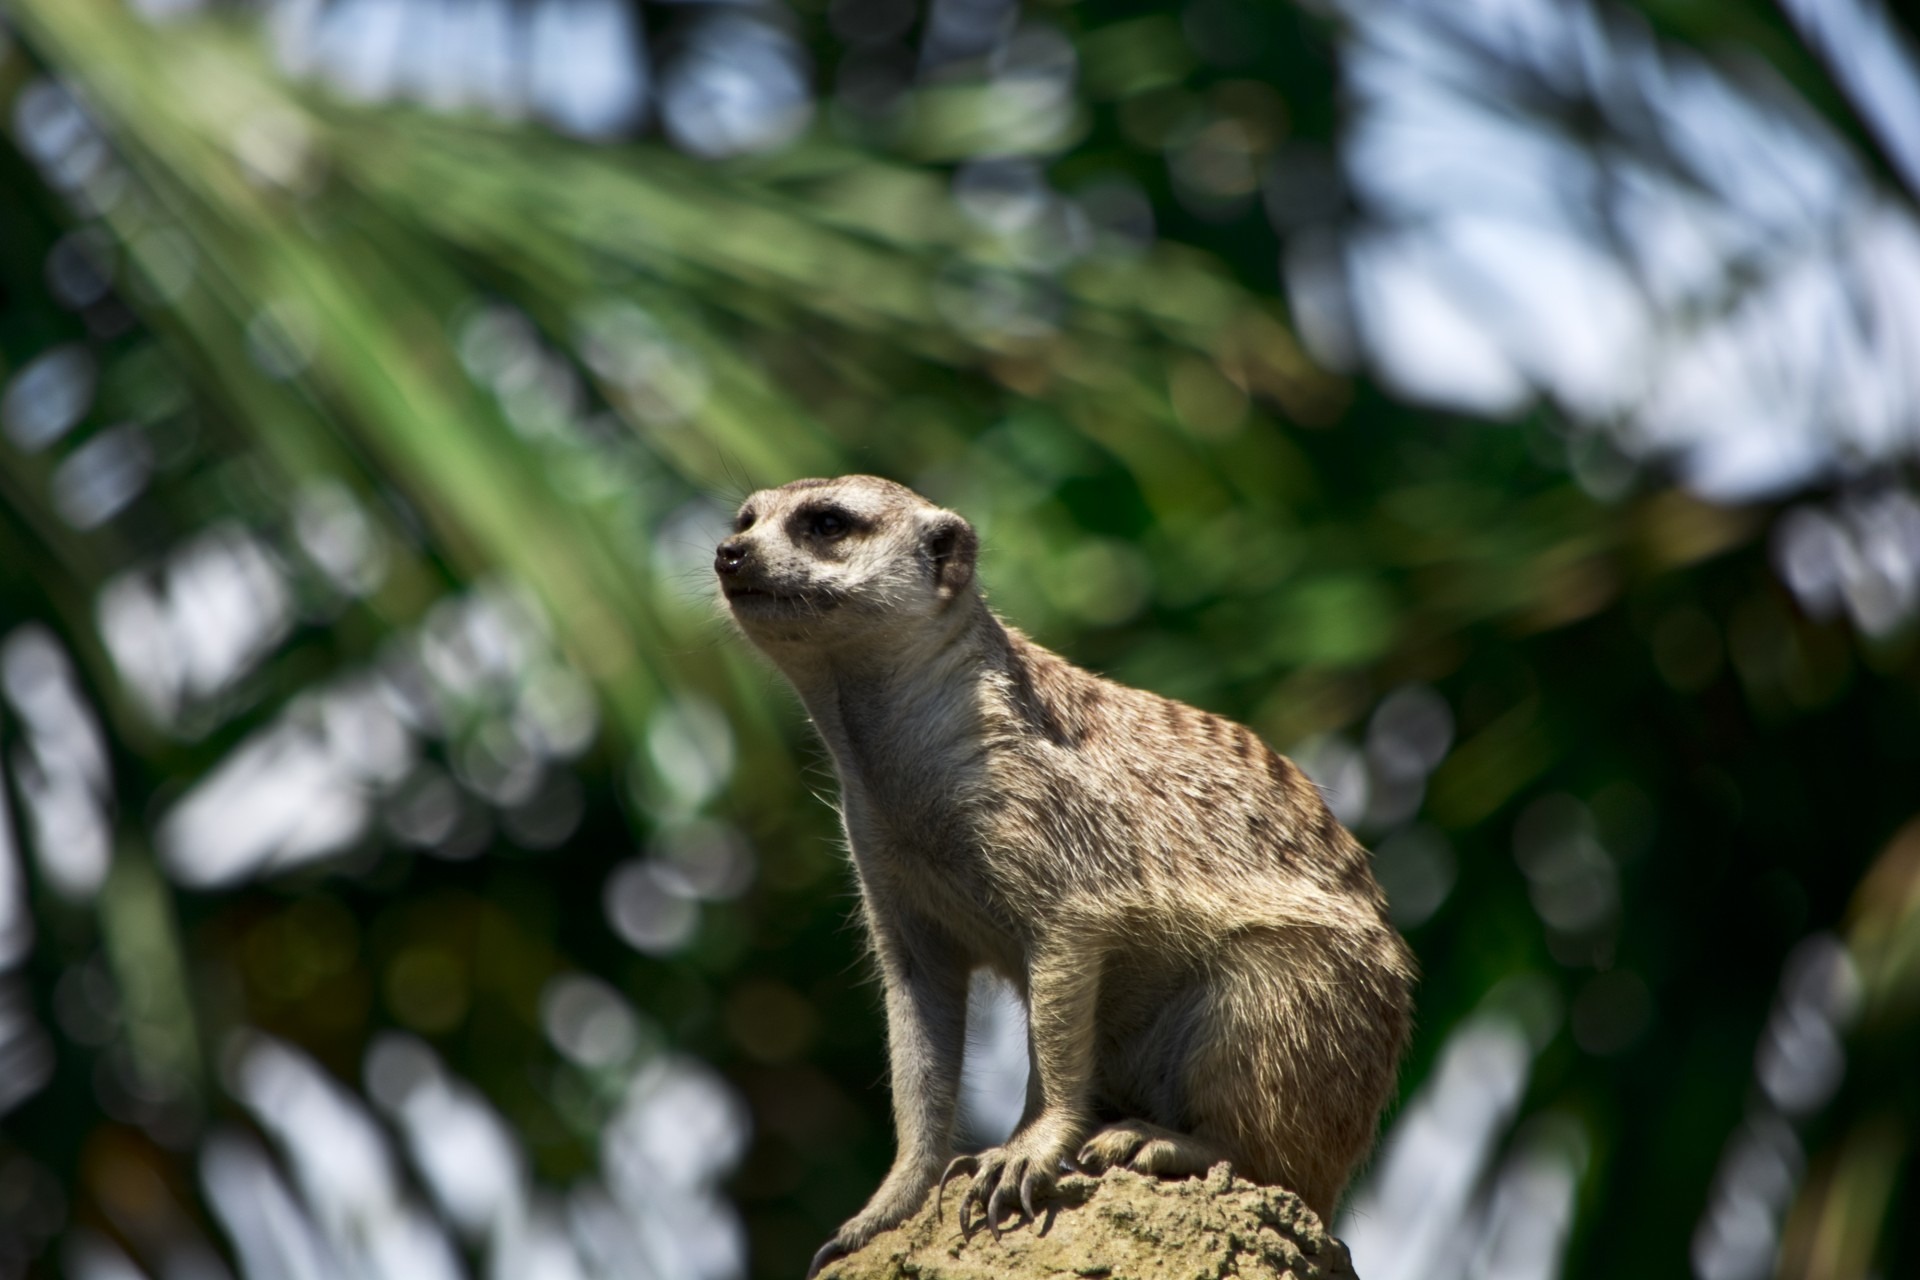
nature, wilderness, animal, wildlife, wild, environment, zoo, mammal, fauna, outdoors, zoology, vertebrate, species, meerkat